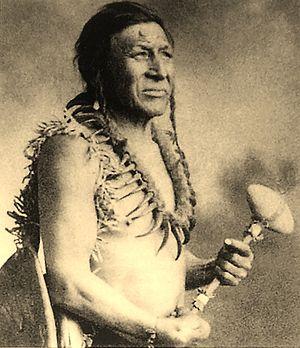
White Swan, ou Mee-nah-tsi-nous en crow, fut l'un des six éclaireurs crows du 7ᵉ régiment de cavalerie commandé par George Armstrong Custer au cours de la campagne de 1876 contre les Sioux et Cheyennes du Nord. Lors de la bataille de Little Bighorn dans la réserve indienne crow, White Swan rejoignit le détachement du major Marcus Reno et combattit à ses côtés, au sud du village. Parmi les 6 Crows ayant participé au combat, il fut reconnu comme le plus agressif, affrontant plusieurs guerriers sioux et cheyennes. Il fut aussi le seul à être blessé, à la main et au pied. Comme il ne pouvait plus se déplacer, Half Yellow Face, le chef des éclaireurs crows, l'emmena au campement de Reno, lui sauvant ainsi la vie.